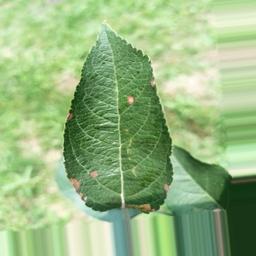
Label: Alternaria